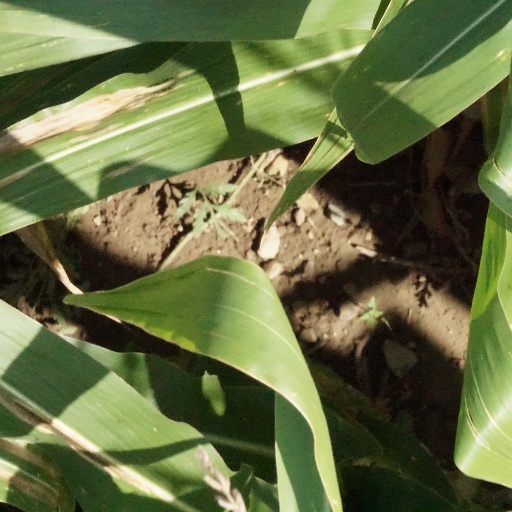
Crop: maize; corn